Hypogeum of Vibia

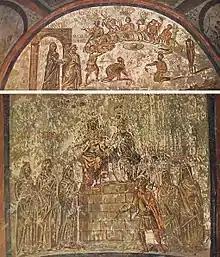
Lunette in the Vibia arcosolium featuring the Banquet Scene (above) and arch panel featuring the final judgement of Vibia (below)

Vibia and Vincentius were buried in the same arcosolium, which dates to the late 4th century CE and is decorated with multiple painted scenes. There are three scenes on the underside of the arch. The first of these depicts Vibia as Proserpina being abducted by Pluto on a quadriga, a scene which was a common visual metaphor for death in Roman art. The painted caption of the scene explains that it is the "Abduction and Descent of Vibia," which is further reinforced by the presence of Mercury in the scene, fulfilling his role as a psychopomp. The center scene here shows the final judgement of Vibia by Pluto and Proserpina (labelled "Dispater" and "Aeracura"); she is led into the scene by Mercury and Alcestis, and the "Fata Divina," or the shades of the Dead, look on. The third scene in the arch shows Vincentius in a happy afterlife, as one of "seven devout priests" reclining and banqueting together.